John Longstaff

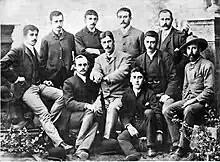
Longstaff (far left) with other members of the Buonarotti Club

In May 1883, he was a founding member of the bohemian artists' society the Buonarotti Club with, among others, Alexander Colquhoun and Tom Humphrey. That month, French painter Jules Lefebvre's controversial 1875 nude "Chloé" was being shown in Victoria's National Gallery, and the Sunday Observance League objected to the trustees' decision to exhibit the painting on the Sabbath. When it was covered with a black curtain, Longstaff, with eight other Gallery School students, three of whom were fellow Buonarotti Club members (Colquhoun, Frederick McCubbin and Louis Abrahams), wrote a letter to the press in protest. Longstaff occasionally joined other Buonarotti Club members on "plein air" excursions into the bush, and while his landscapes won admiration, he for the most part devoted himself to in-studio figure painting. For this reason he is considered a peripheral figure to the impressionistic Heidelberg School movement, founded by Buonarotti Club members McCubbin and Tom Roberts.